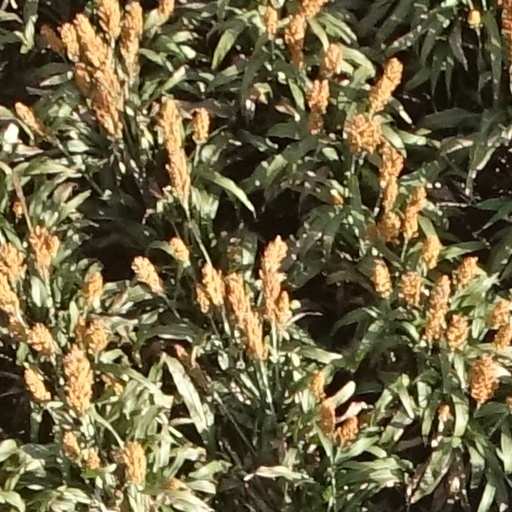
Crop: sorghum